Business career of Mitt Romney

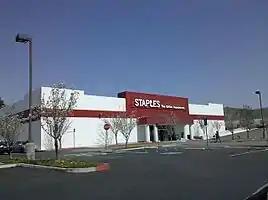
Staples store in Yorba Linda, CA

While Bain Capital was founded by Bain executives, the firm was not an affiliate or a division of Bain & Company but rather a completely separate company. Initially, the two firms shared the same offices – in an office tower at Copley Place in Boston – and a similar approach to improving business operations. However, the two firms had put in place certain protections to avoid sharing information between the two companies and the Bain & Company executives had the ability to veto investments that posed potential conflicts of interest. Bain Capital also provided an investment opportunity for partners of Bain & Company. Bain Capital's original $37 million fund was raised entirely from private individuals in mid-1984. The firm initially gave a cut of its profits to Bain & Company, but Romney later persuaded Bill Bain to give that up.